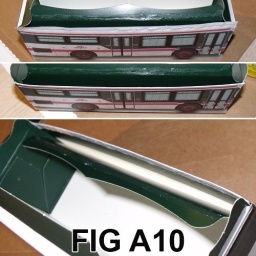
Now fold the overlap across the top of the bus down into the box and glue it in place.